24th Air Division

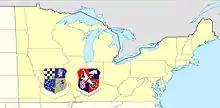
24th Air Division/Northeast Air Defense Sector AOR, 1982–1990

In 1979 it was incorporated into Tactical Air Command with the inactivation of ADCOM as a major command. Under Air Defense Tactical Air Command it continued its mission until 15 April 1982 when it moved to Griffiss Air Force Base, New York and assumed responsibility for most of New England, the northern Mid-Atlantic States and the upper Midwest.